Ricardo Ivoskus

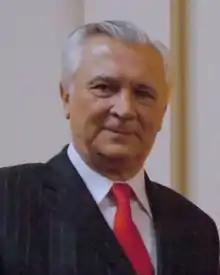
Ricardo Ivoskus in 2008

Ricardo Leonardo Ivoskus (born 10 January 1942) is an Argentine lawyer and politician. He has served as mayor of General San Martín Partido, located in the northern suburbs of Buenos Aires, from 1999 till 2011.